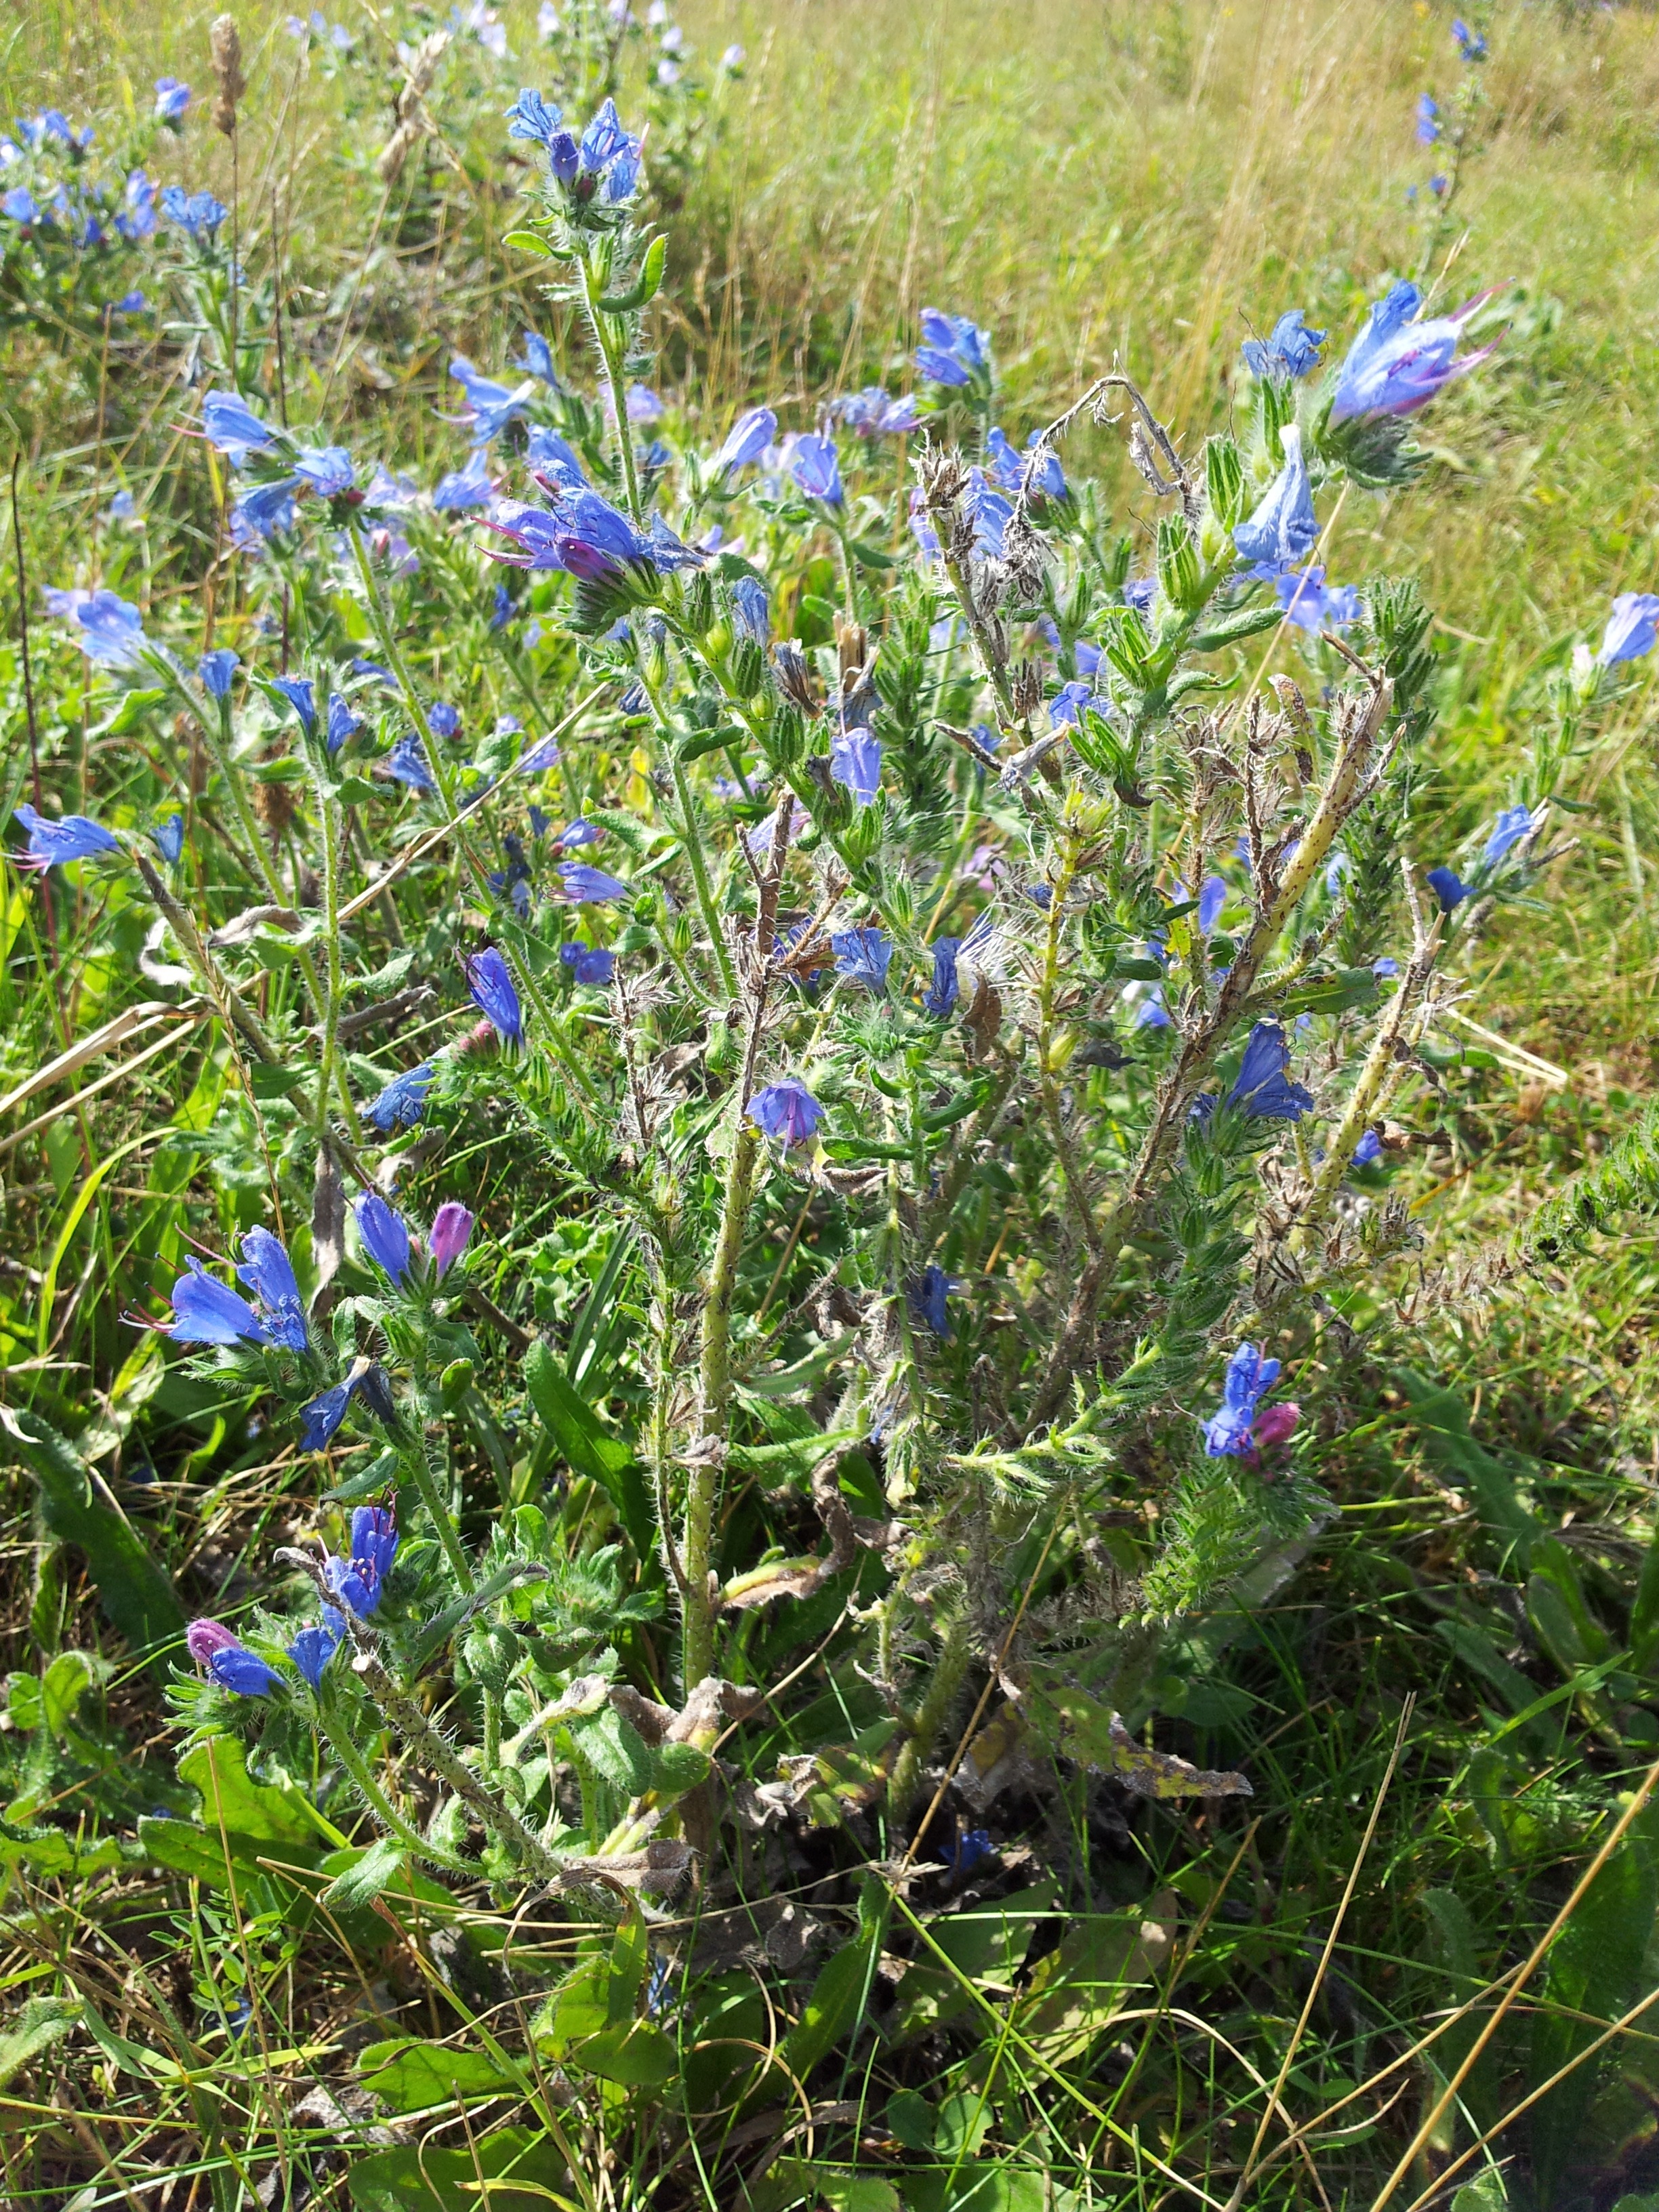
plant, meadow, flower, herb, flora, wildflower, flowers, shrub, flowering plant, bellflower family, subshrub, snake head, annual plant, land plant, hyssopus